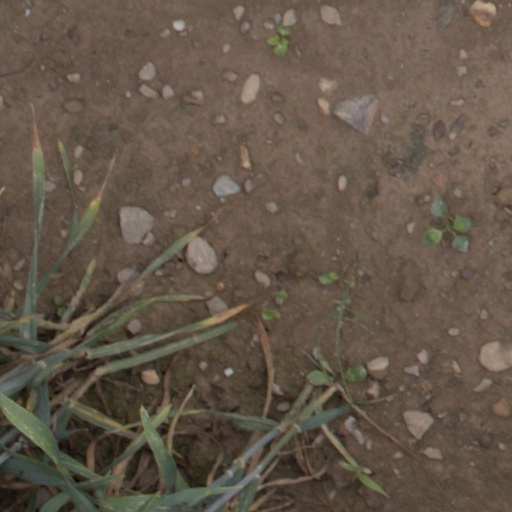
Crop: wheat